Mowhaugh

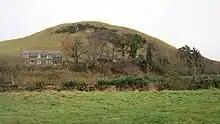
Mowhaugh, with Mow Law hill behind

Mowhaugh is a hamlet and farm steading near the Calroust Burn and the Bowmont Water, near Morebattle, in the Scottish Borders area of Scotland, and in the former Roxburghshire. It is situated about 5 miles (8 km) from the Anglo-Scottish Border.